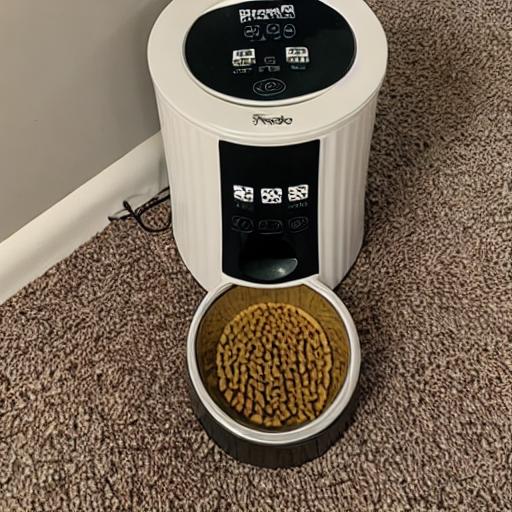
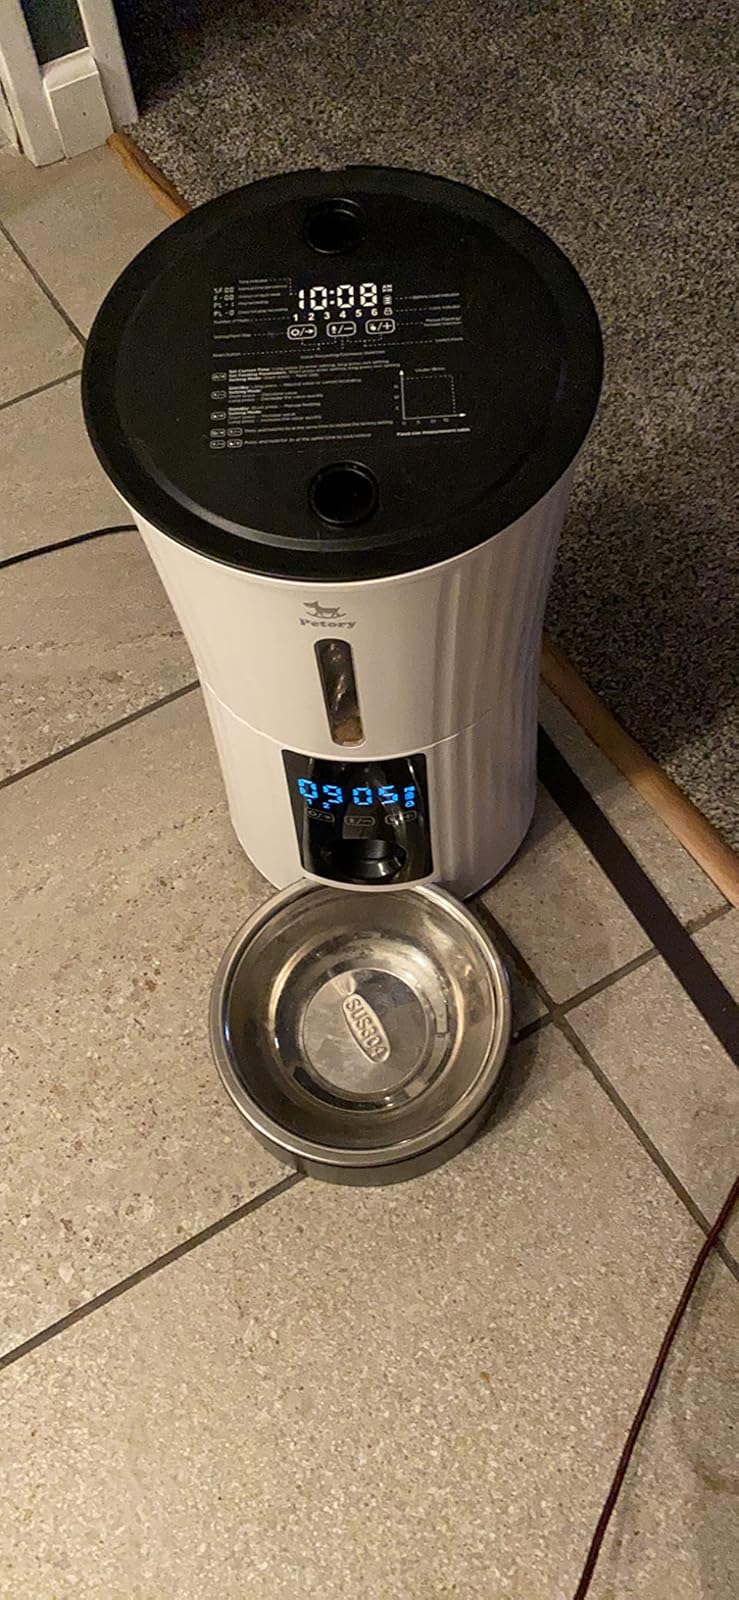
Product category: items_feeder
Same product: no